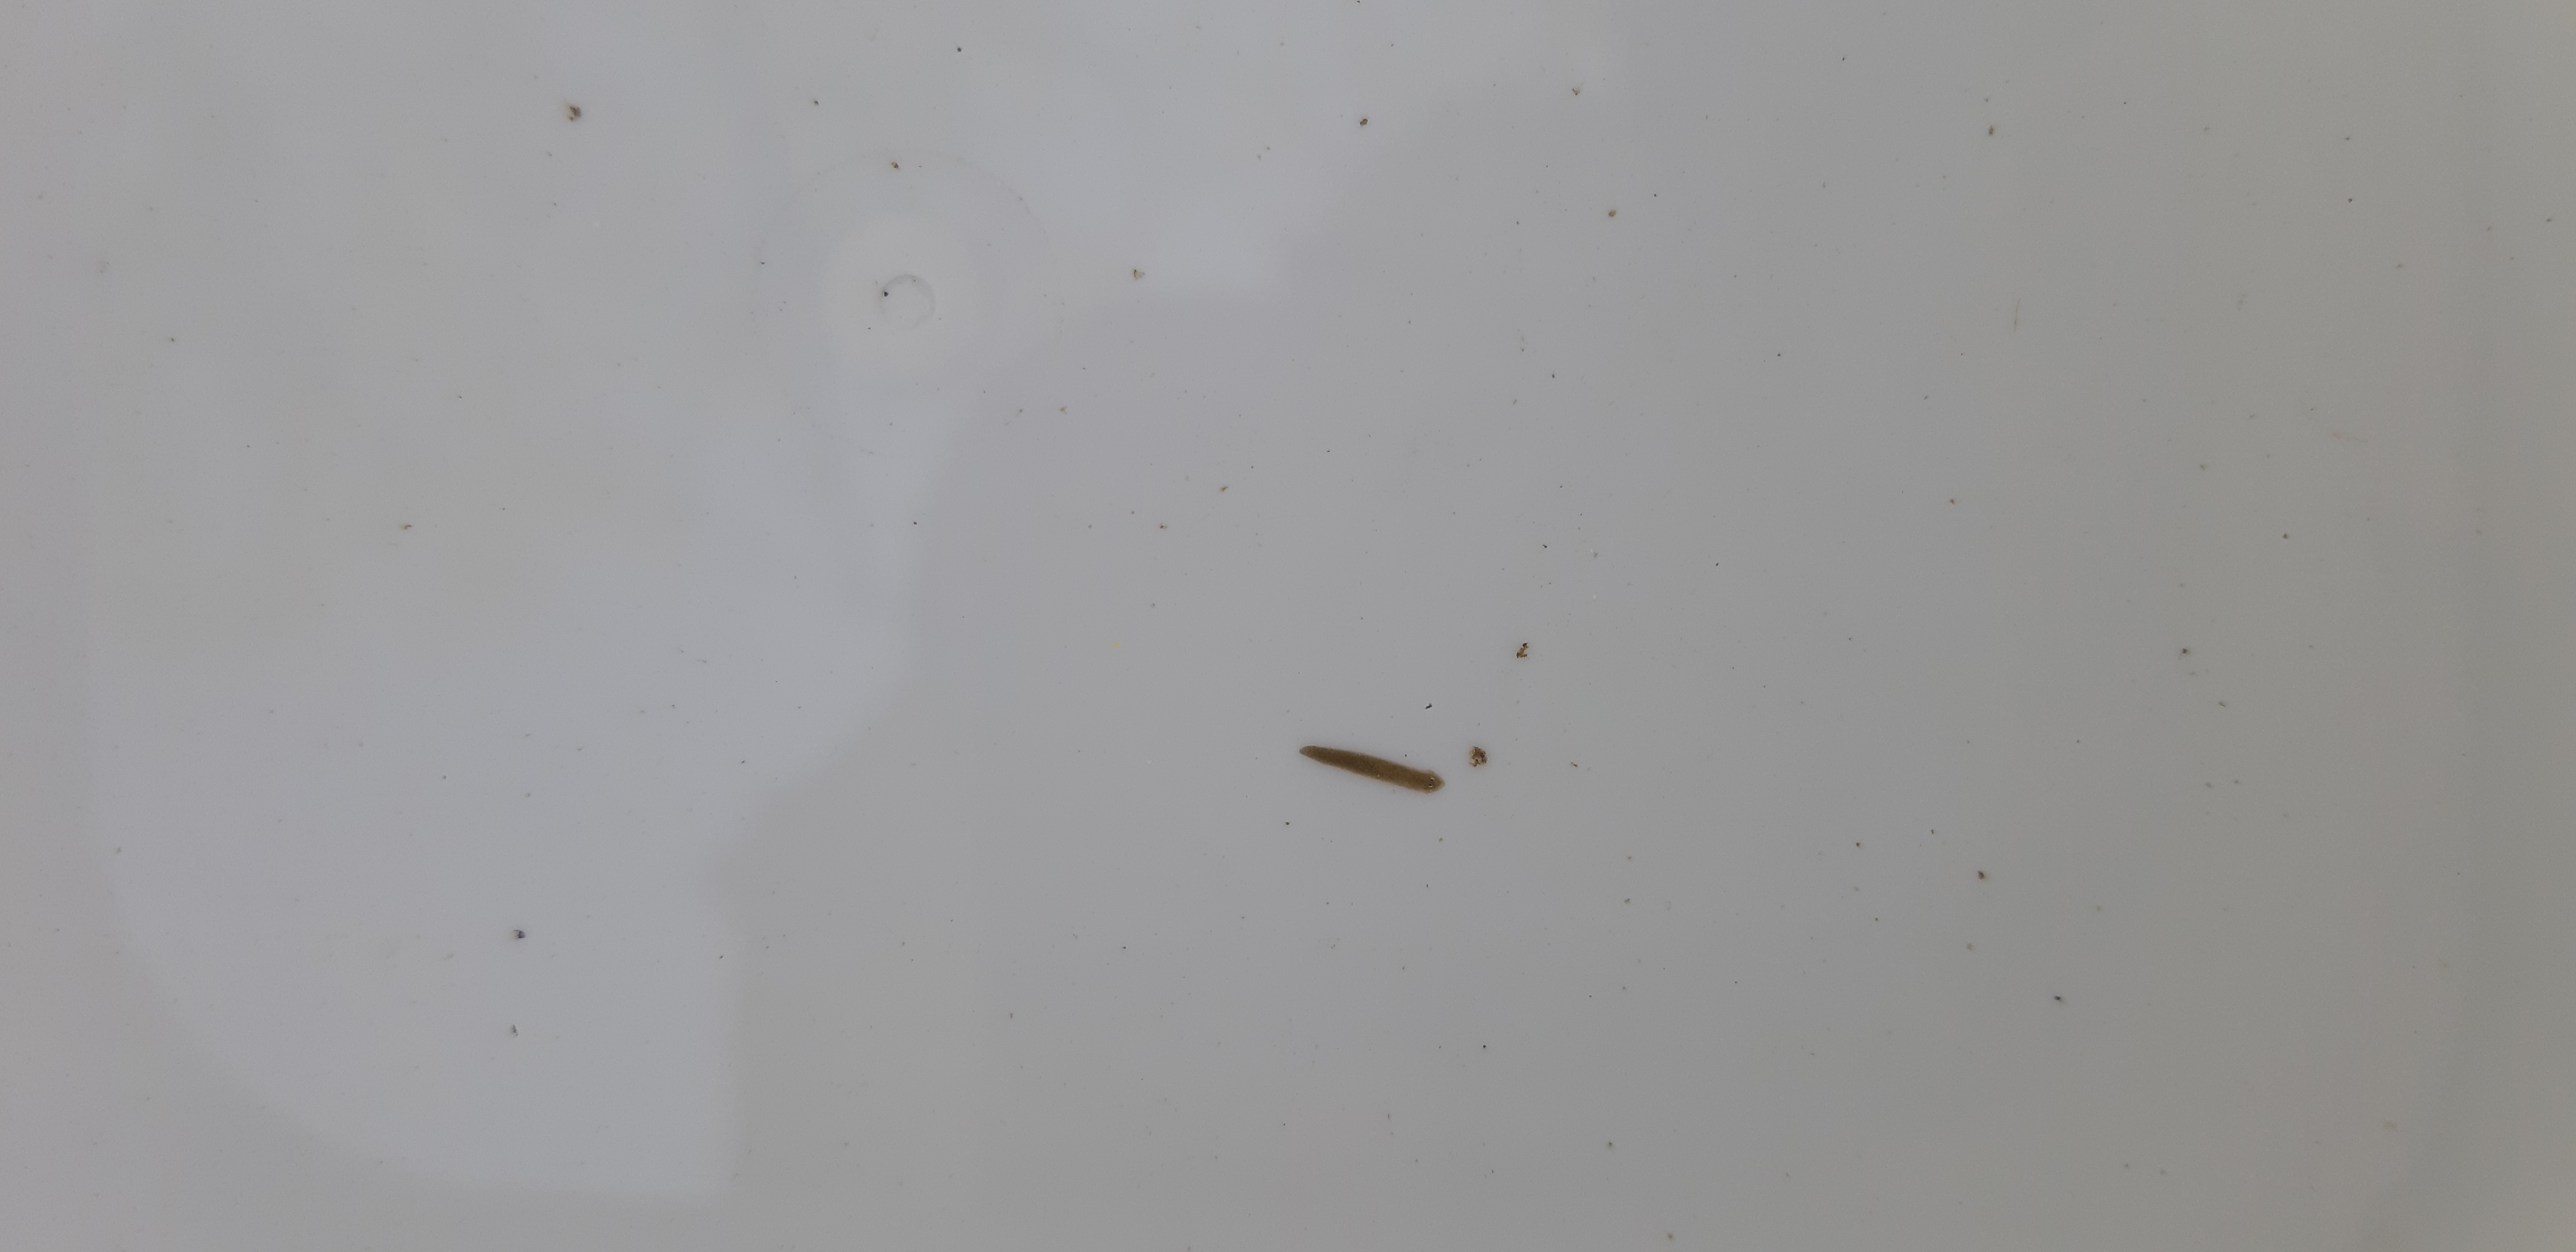
Macroinvertebrate group: flat_worms